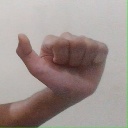
अक्षर: त